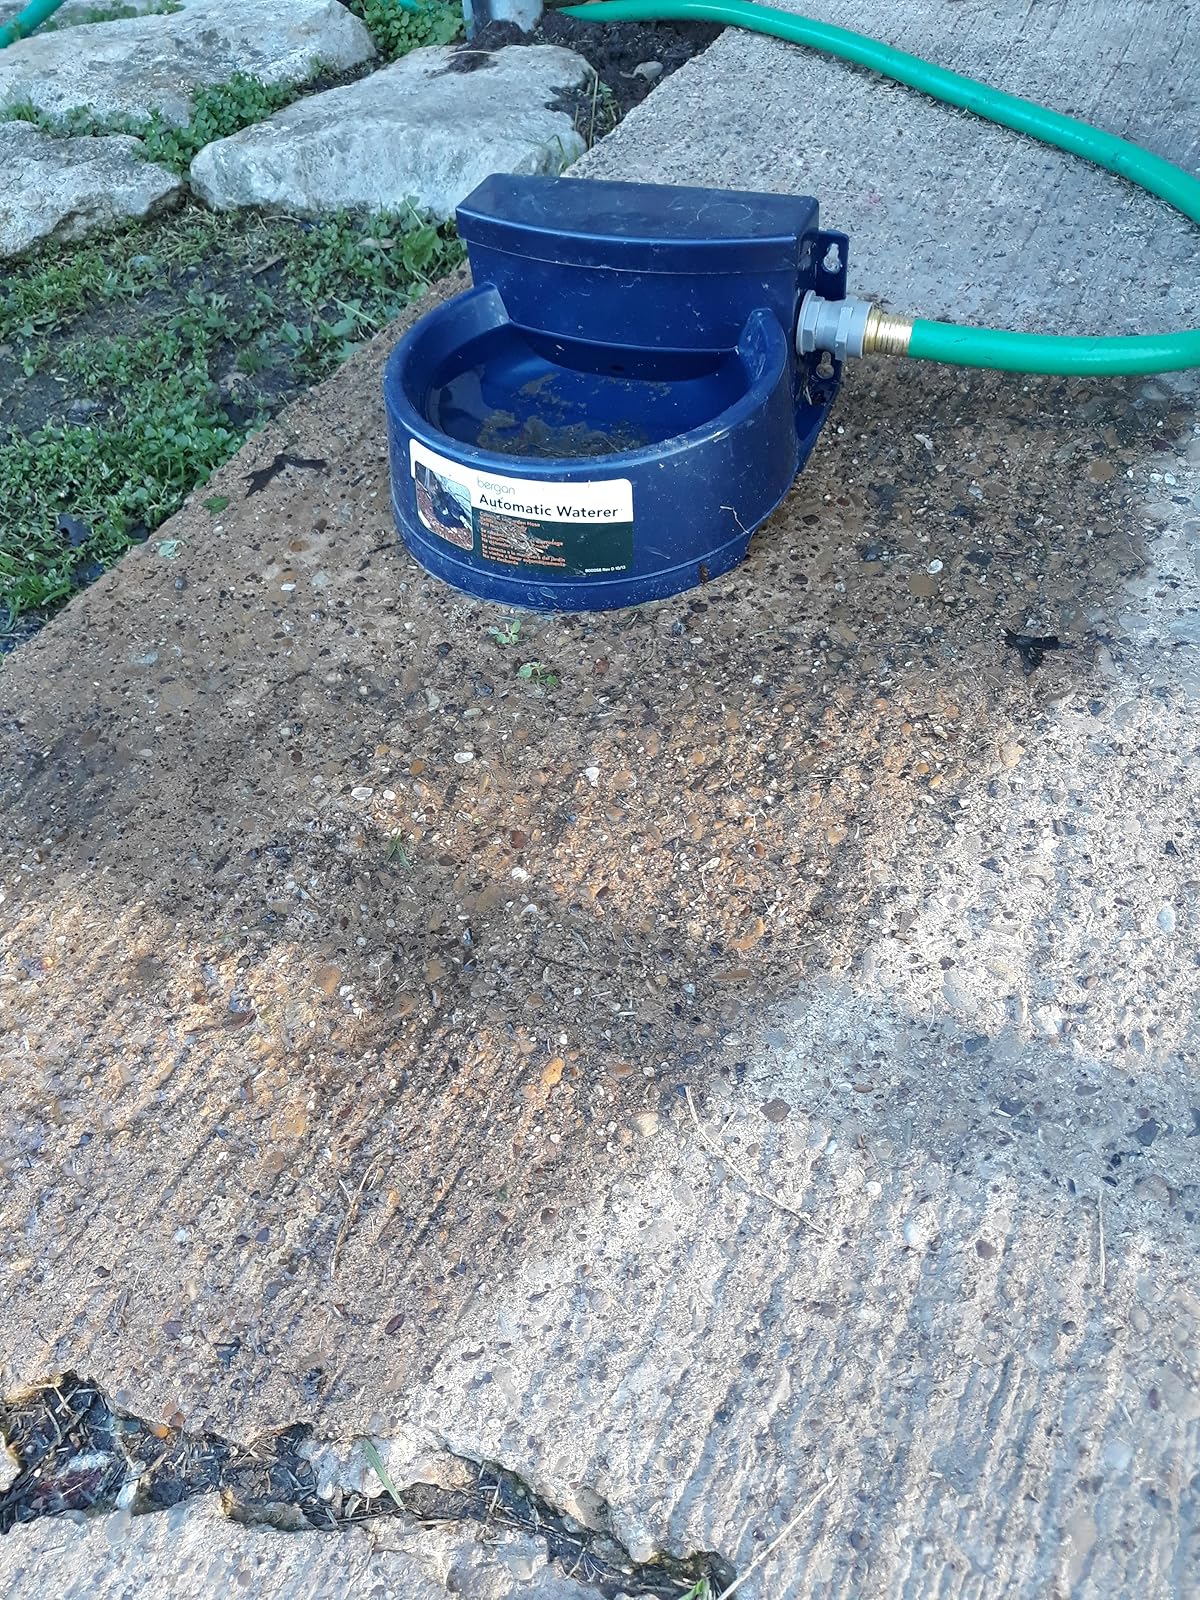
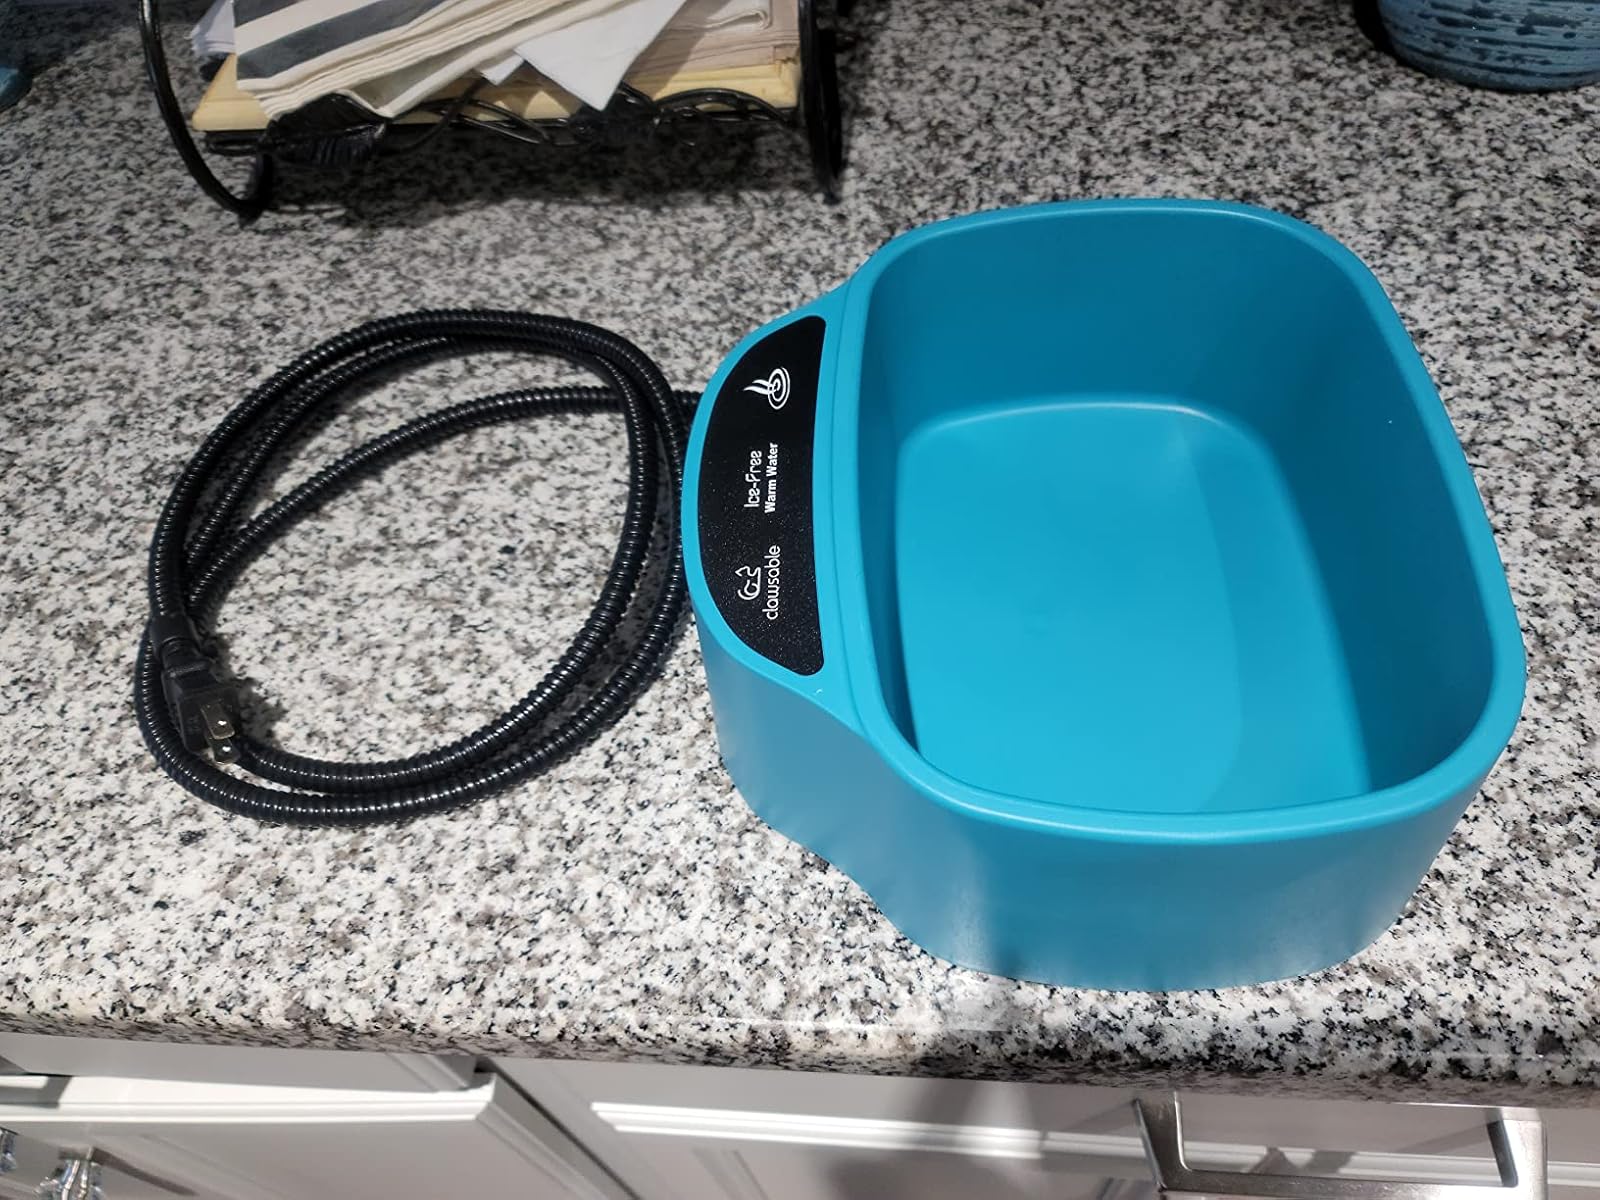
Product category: items_bowl
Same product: no